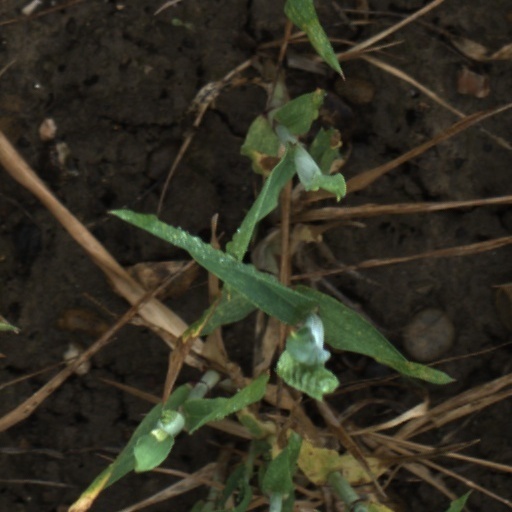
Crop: wheat